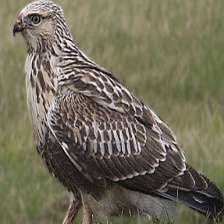
Species: ROUGH LEG BUZZARD
Scientific name: BUTEO LAGOPUS